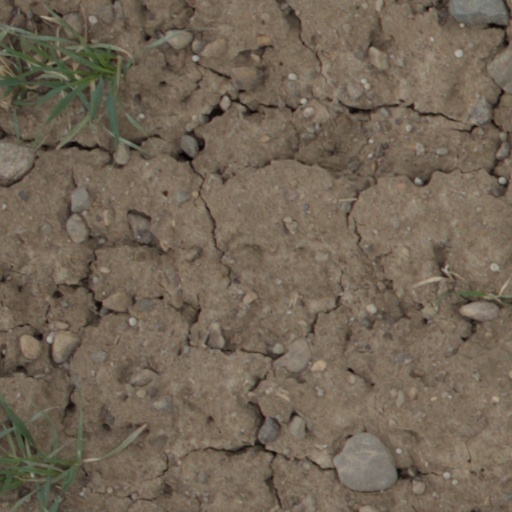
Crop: wheat